Oddfellows Arms Inn

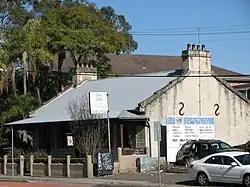
Oddfellows Arms Inn, 541 Church Street, Parramatta, New South Wales

Oddfellows Arms Inn is a heritage-listed former residence, inn and boarding house at 541 Church Street, Parramatta, Sydney, New South Wales, Australia. It was built from 1842. It is also known as Fairview House. It was added to the New South Wales State Heritage Register on 2 April 1999.